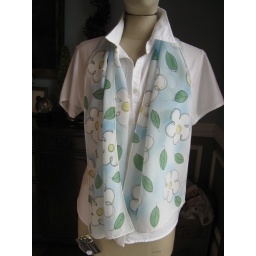
Daisies outlined in black on misty blue 1